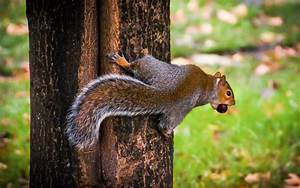
Label: squirrel